Liz Johnson (bowler)

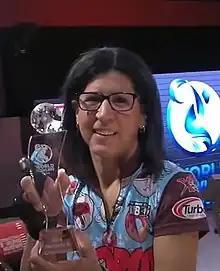
Johnson at the 2019 World Bowling Tour Women's Finals

Elizabeth Ann Johnson (born May 2, 1974) is an American professional bowler who currently competes on the Professional Women's Bowling Association (PWBA) Tour, and in some events on the PBA Tour and PBA50 Tour. She initially became known as an 11-time winner on the PWBA Tour, which included the first of her six U.S. Women's Open titles in 1996, before that organization suspended operations in 2003.